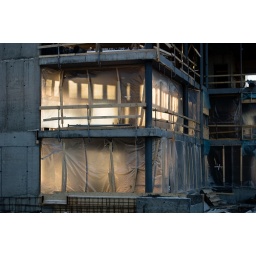
New building near library